Johnston Atoll

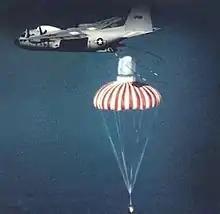
A USAF JC-130 aircraft retrieving a SAMOS film capsule

In 1935, personnel from the US Navy's Patrol Wing Two carried out some minor construction to develop the atoll for seaplane operation. In 1936, the Navy began the first of many changes to enlarge the atoll's land area. They erected some buildings and a boat landing on Sand Island and blasted coral to clear a seaplane landing. Several seaplanes made flights from Hawaii to Johnston, such as that of a squadron of six aircraft in November 1935.